Solar eclipse of December 22, 1889

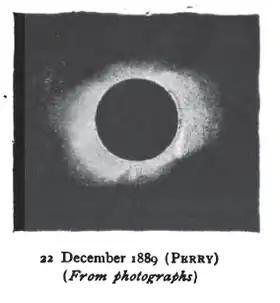
The 1889 solar eclipse was the last to be photographed by Stephen Joseph Perry.

Shown below are two tables displaying details about this particular solar eclipse. The first table outlines times at which the moon's penumbra or umbra attains the specific parameter, and the second table describes various other parameters pertaining to this eclipse.